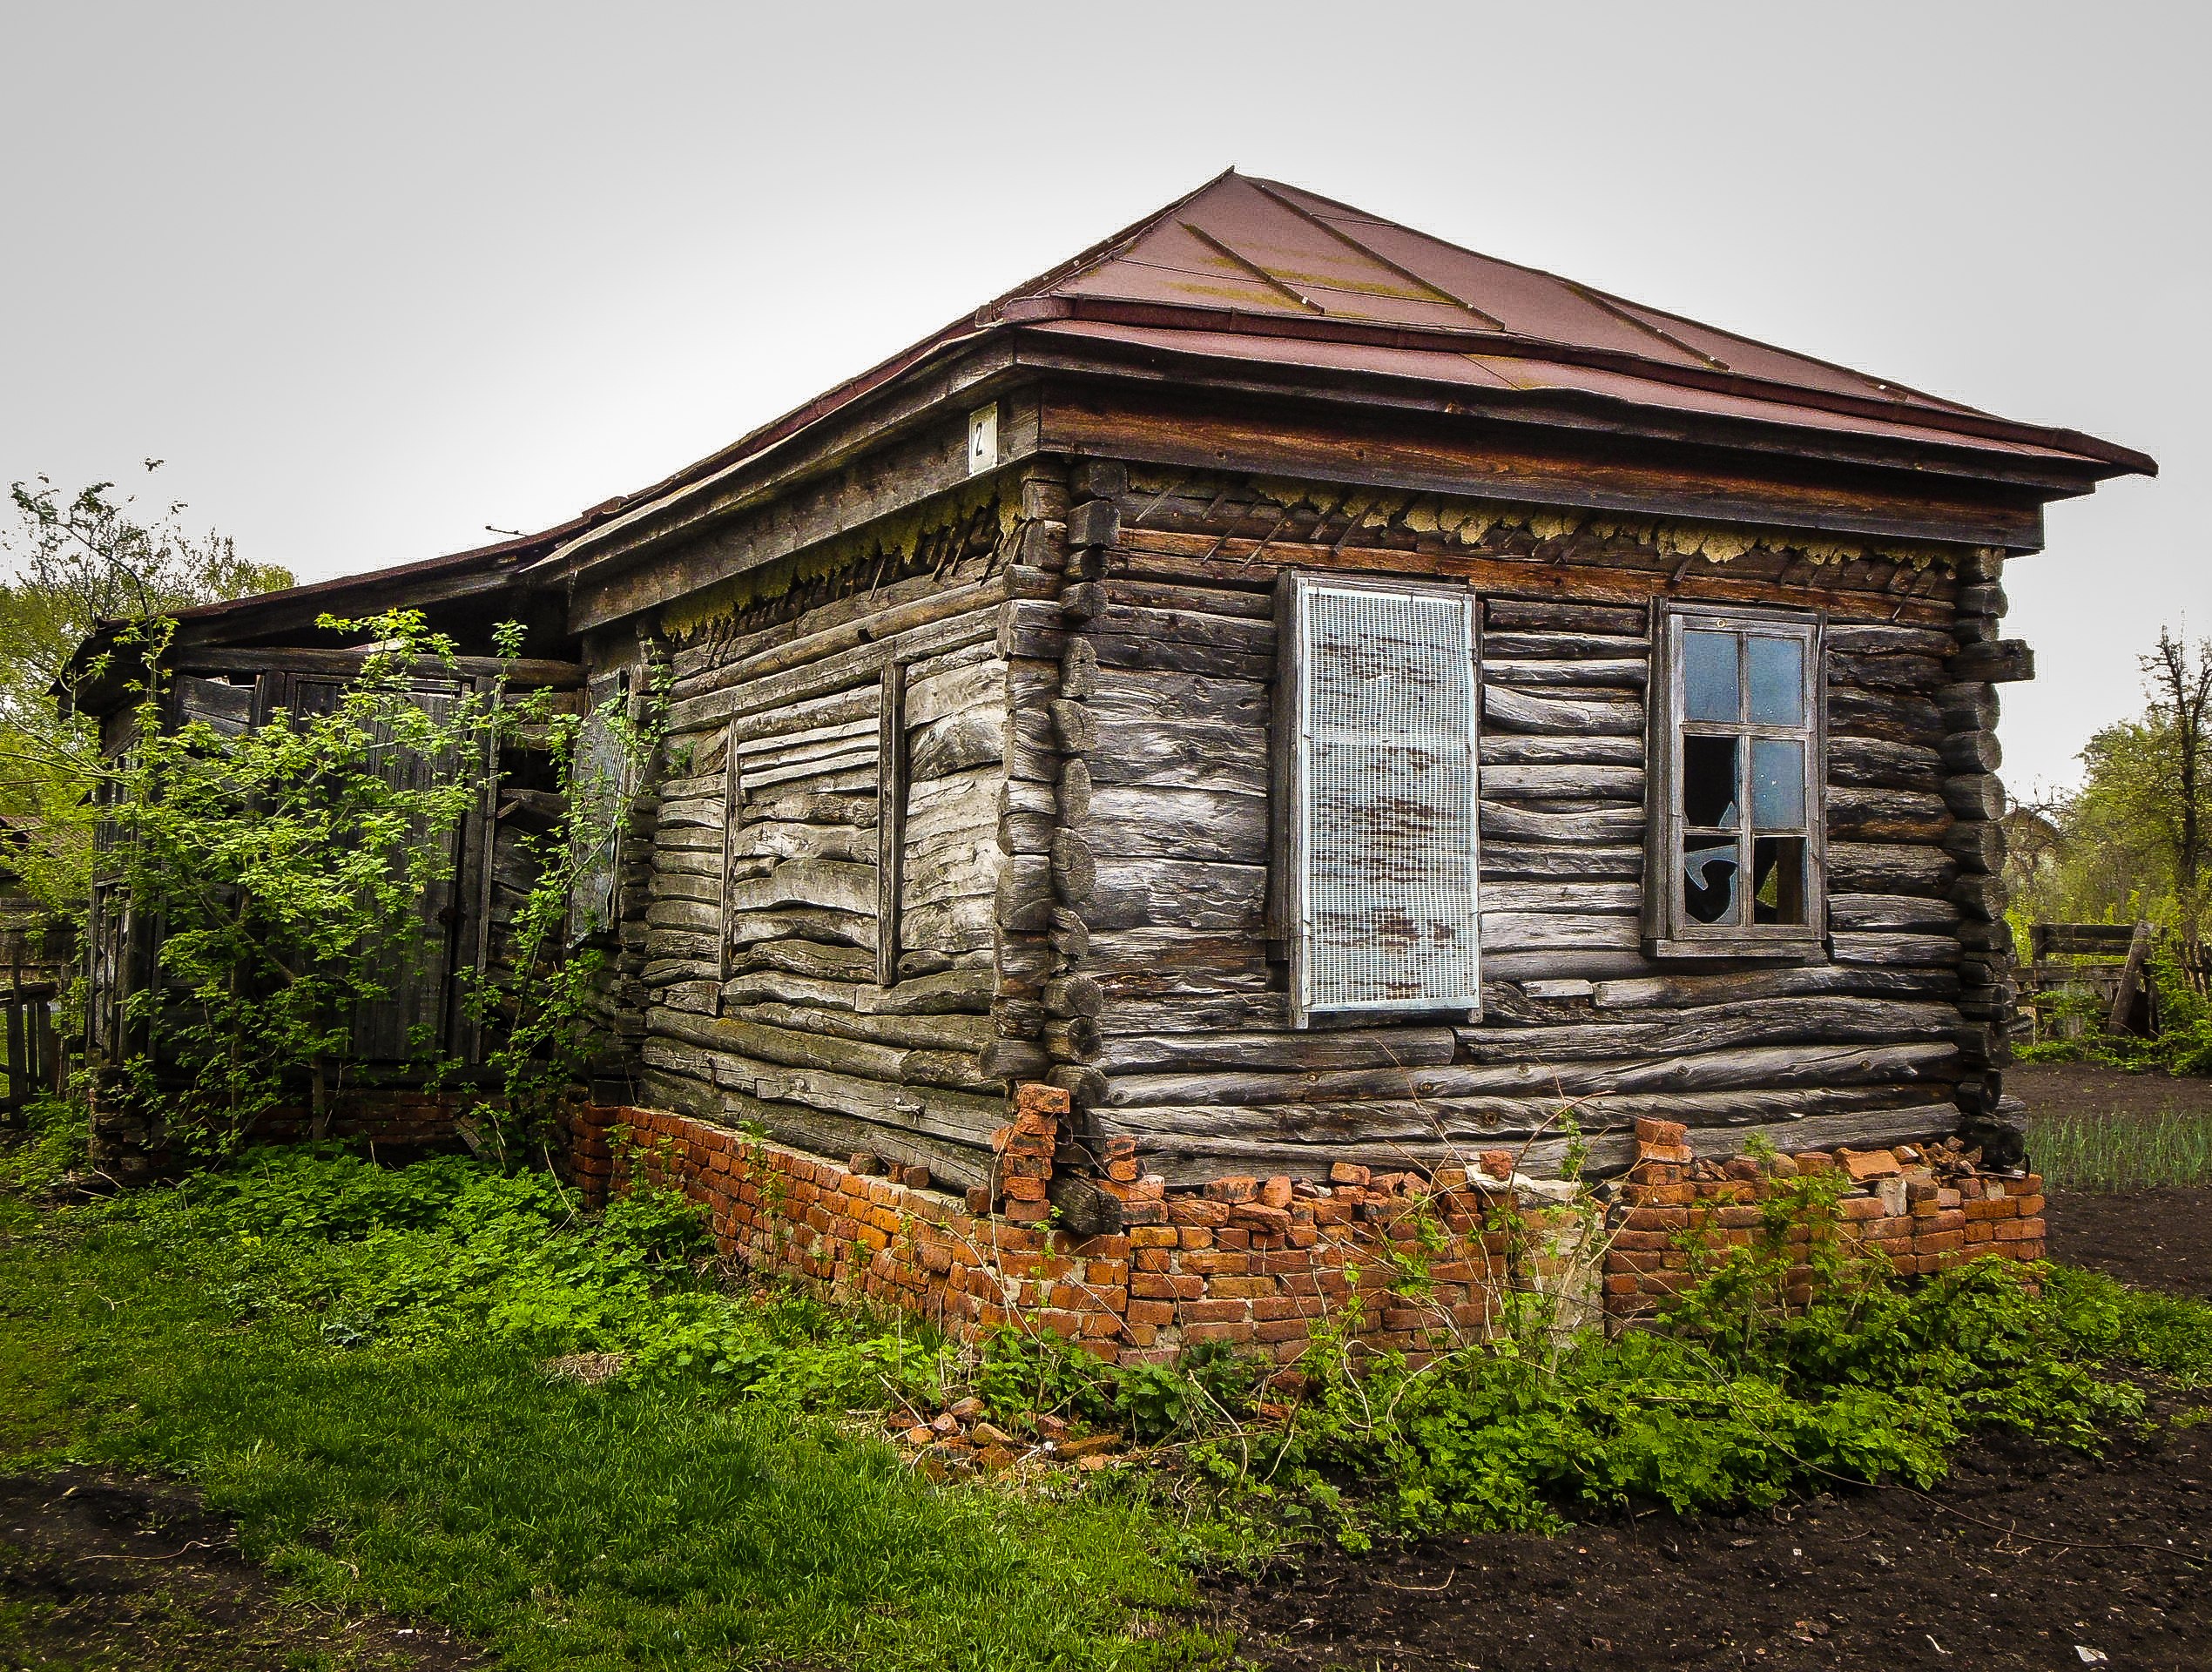
tree, house, home, shack, log cabin, rural area, cottage, sky, wood, farmhouse, shed, hut, grass, real estate, estate, landscape, window, facade